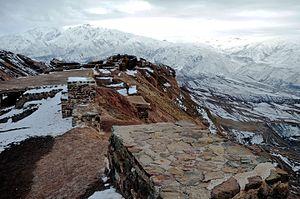
La Maison dorée de Samarkand est la 26ᵉ aventure de Corto Maltese écrite et dessinée par Hugo Pratt.